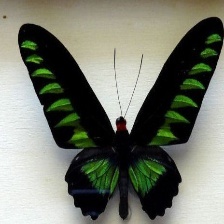
Species: BROOKES BIRDWING